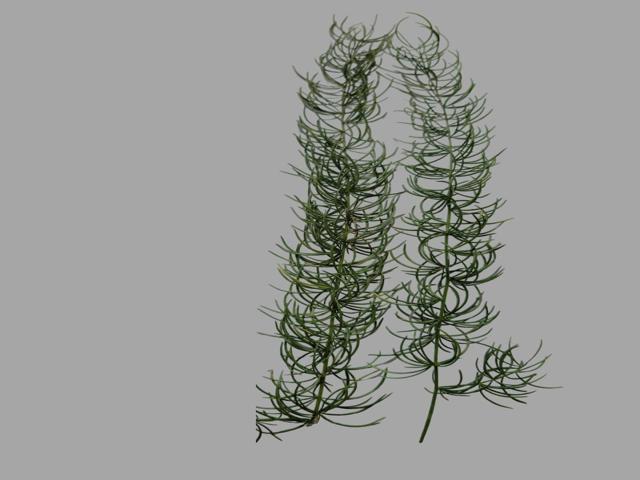
Plant: shotomuli